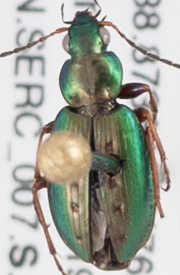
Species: Agonum octopunctatum
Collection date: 2019-09-05
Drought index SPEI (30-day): -1.45
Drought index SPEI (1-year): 1.082
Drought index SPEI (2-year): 1.546